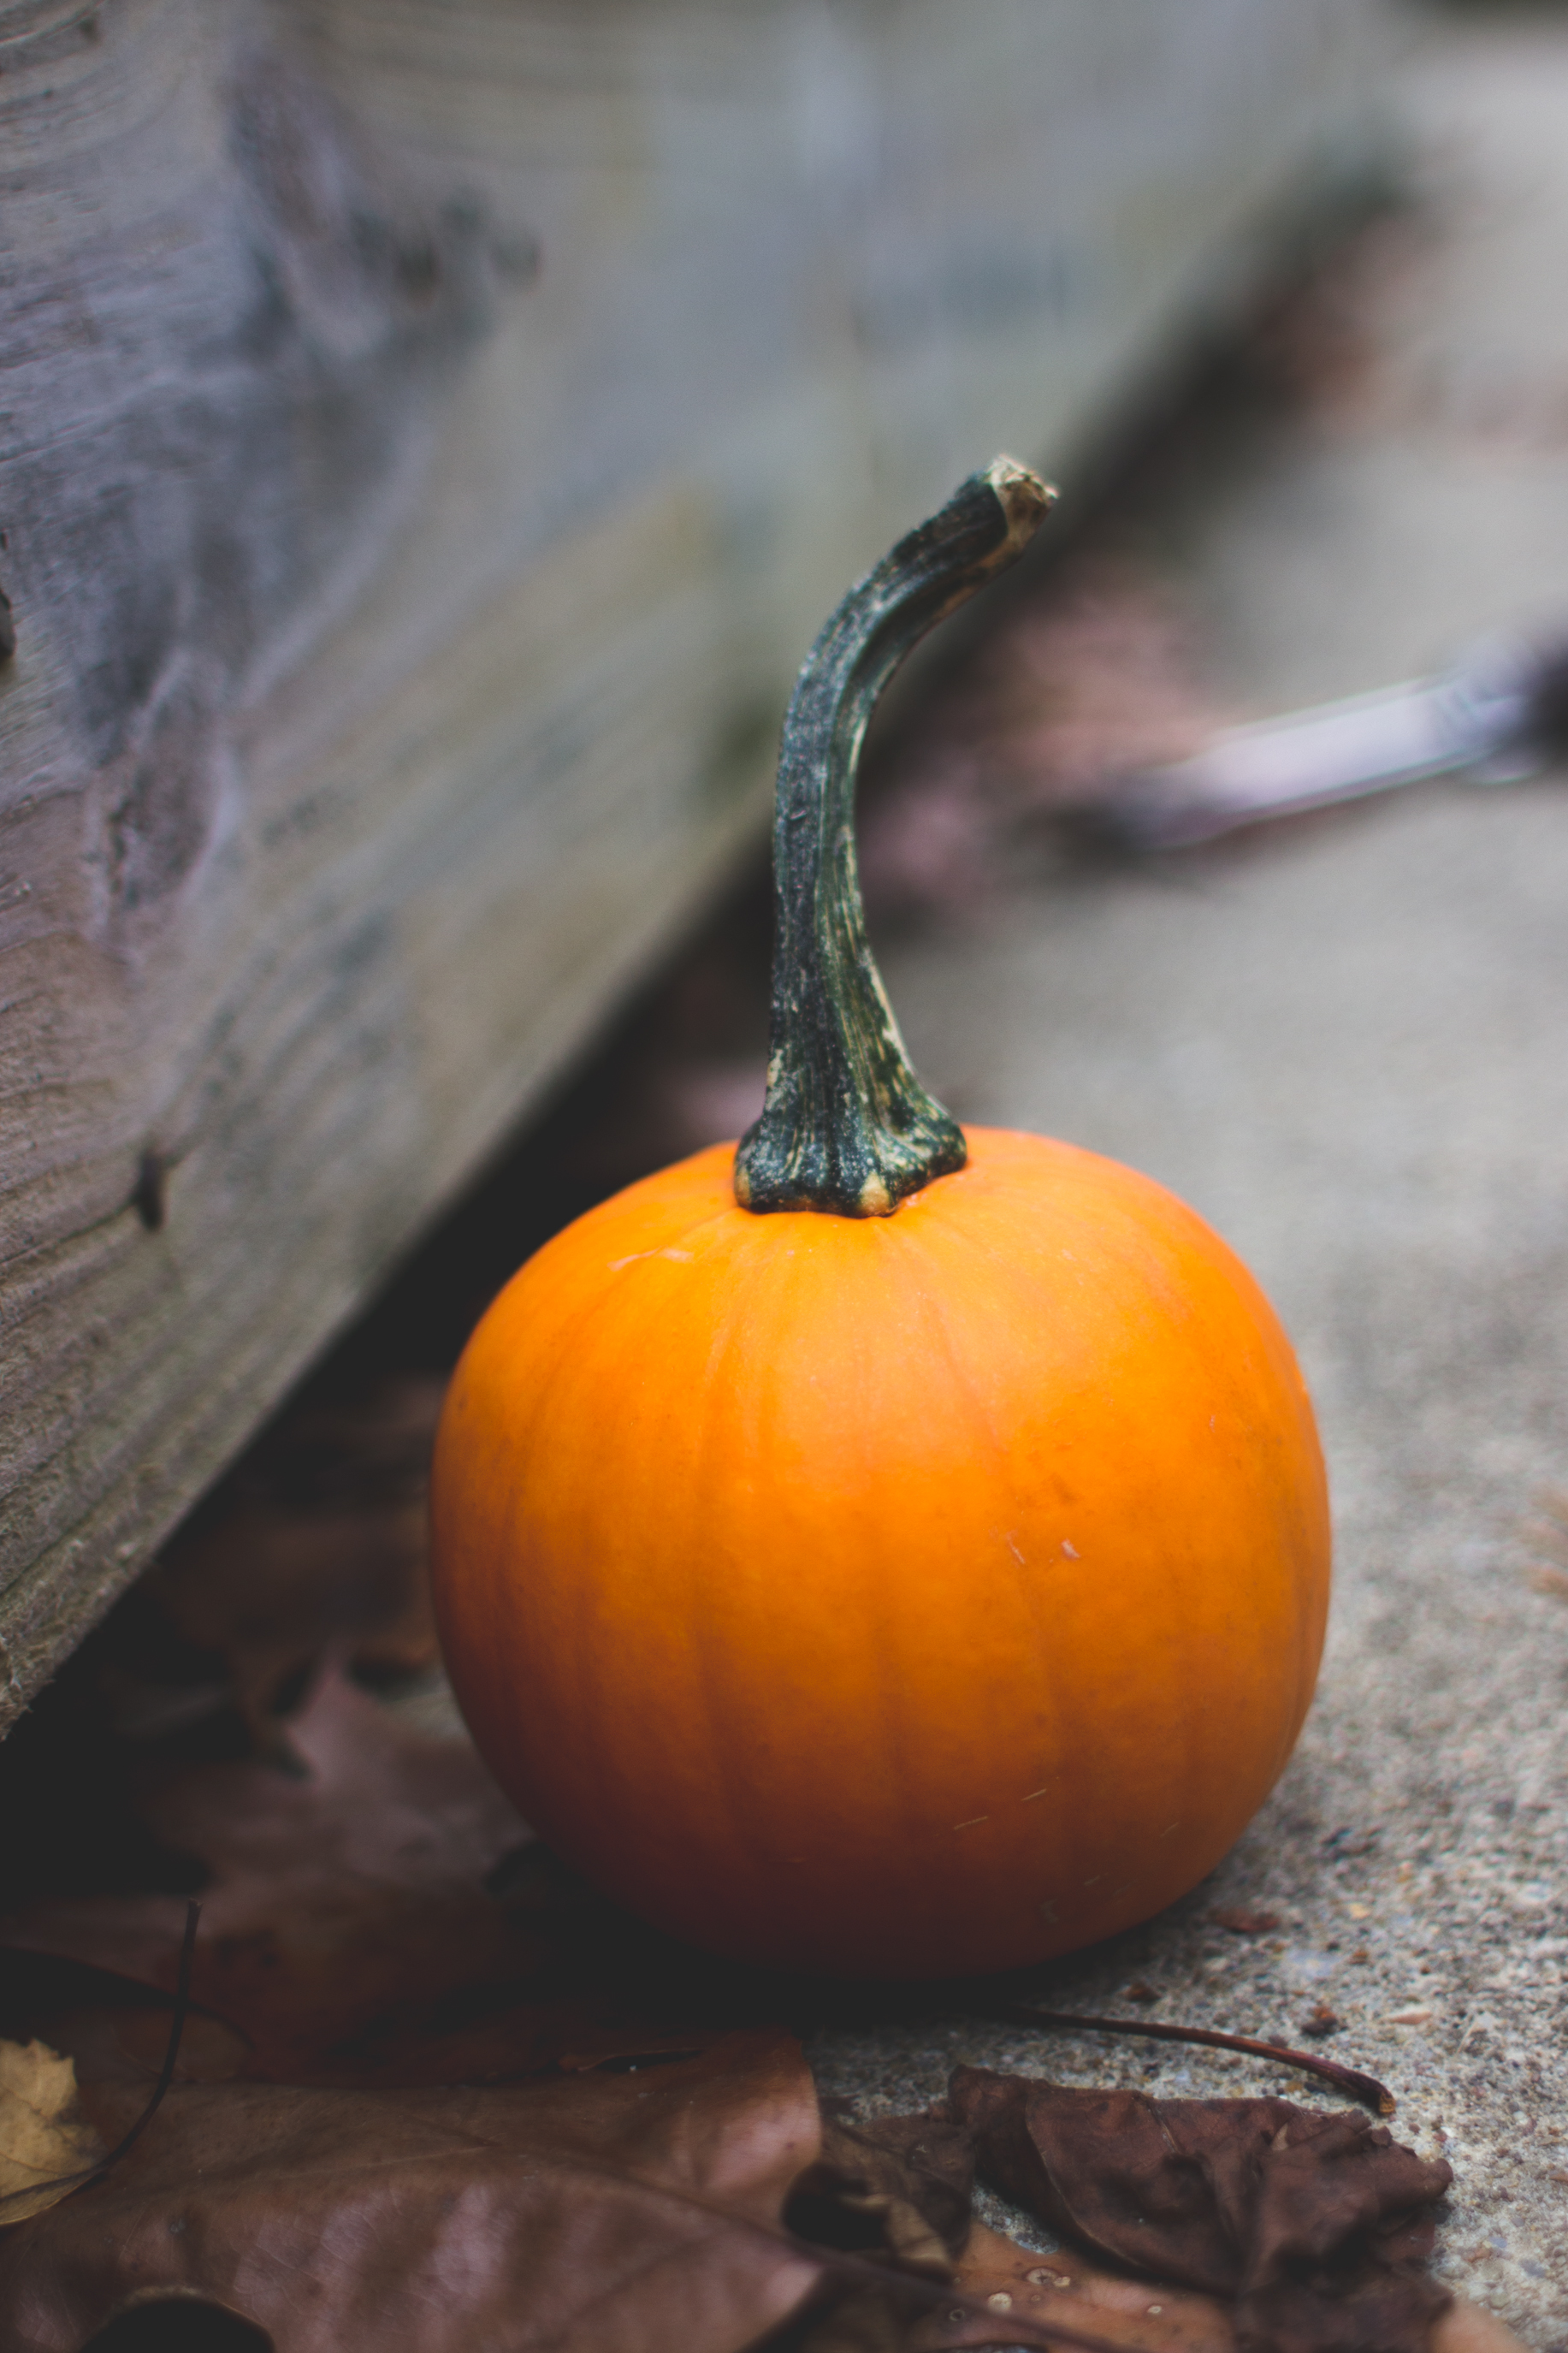
plant, fall, flower, food, produce, vegetable, autumn, pumpkin, halloween, gourd, close up, calabaza, carving, cucurbita, macro photography, flowering plant, winter squash, land plant